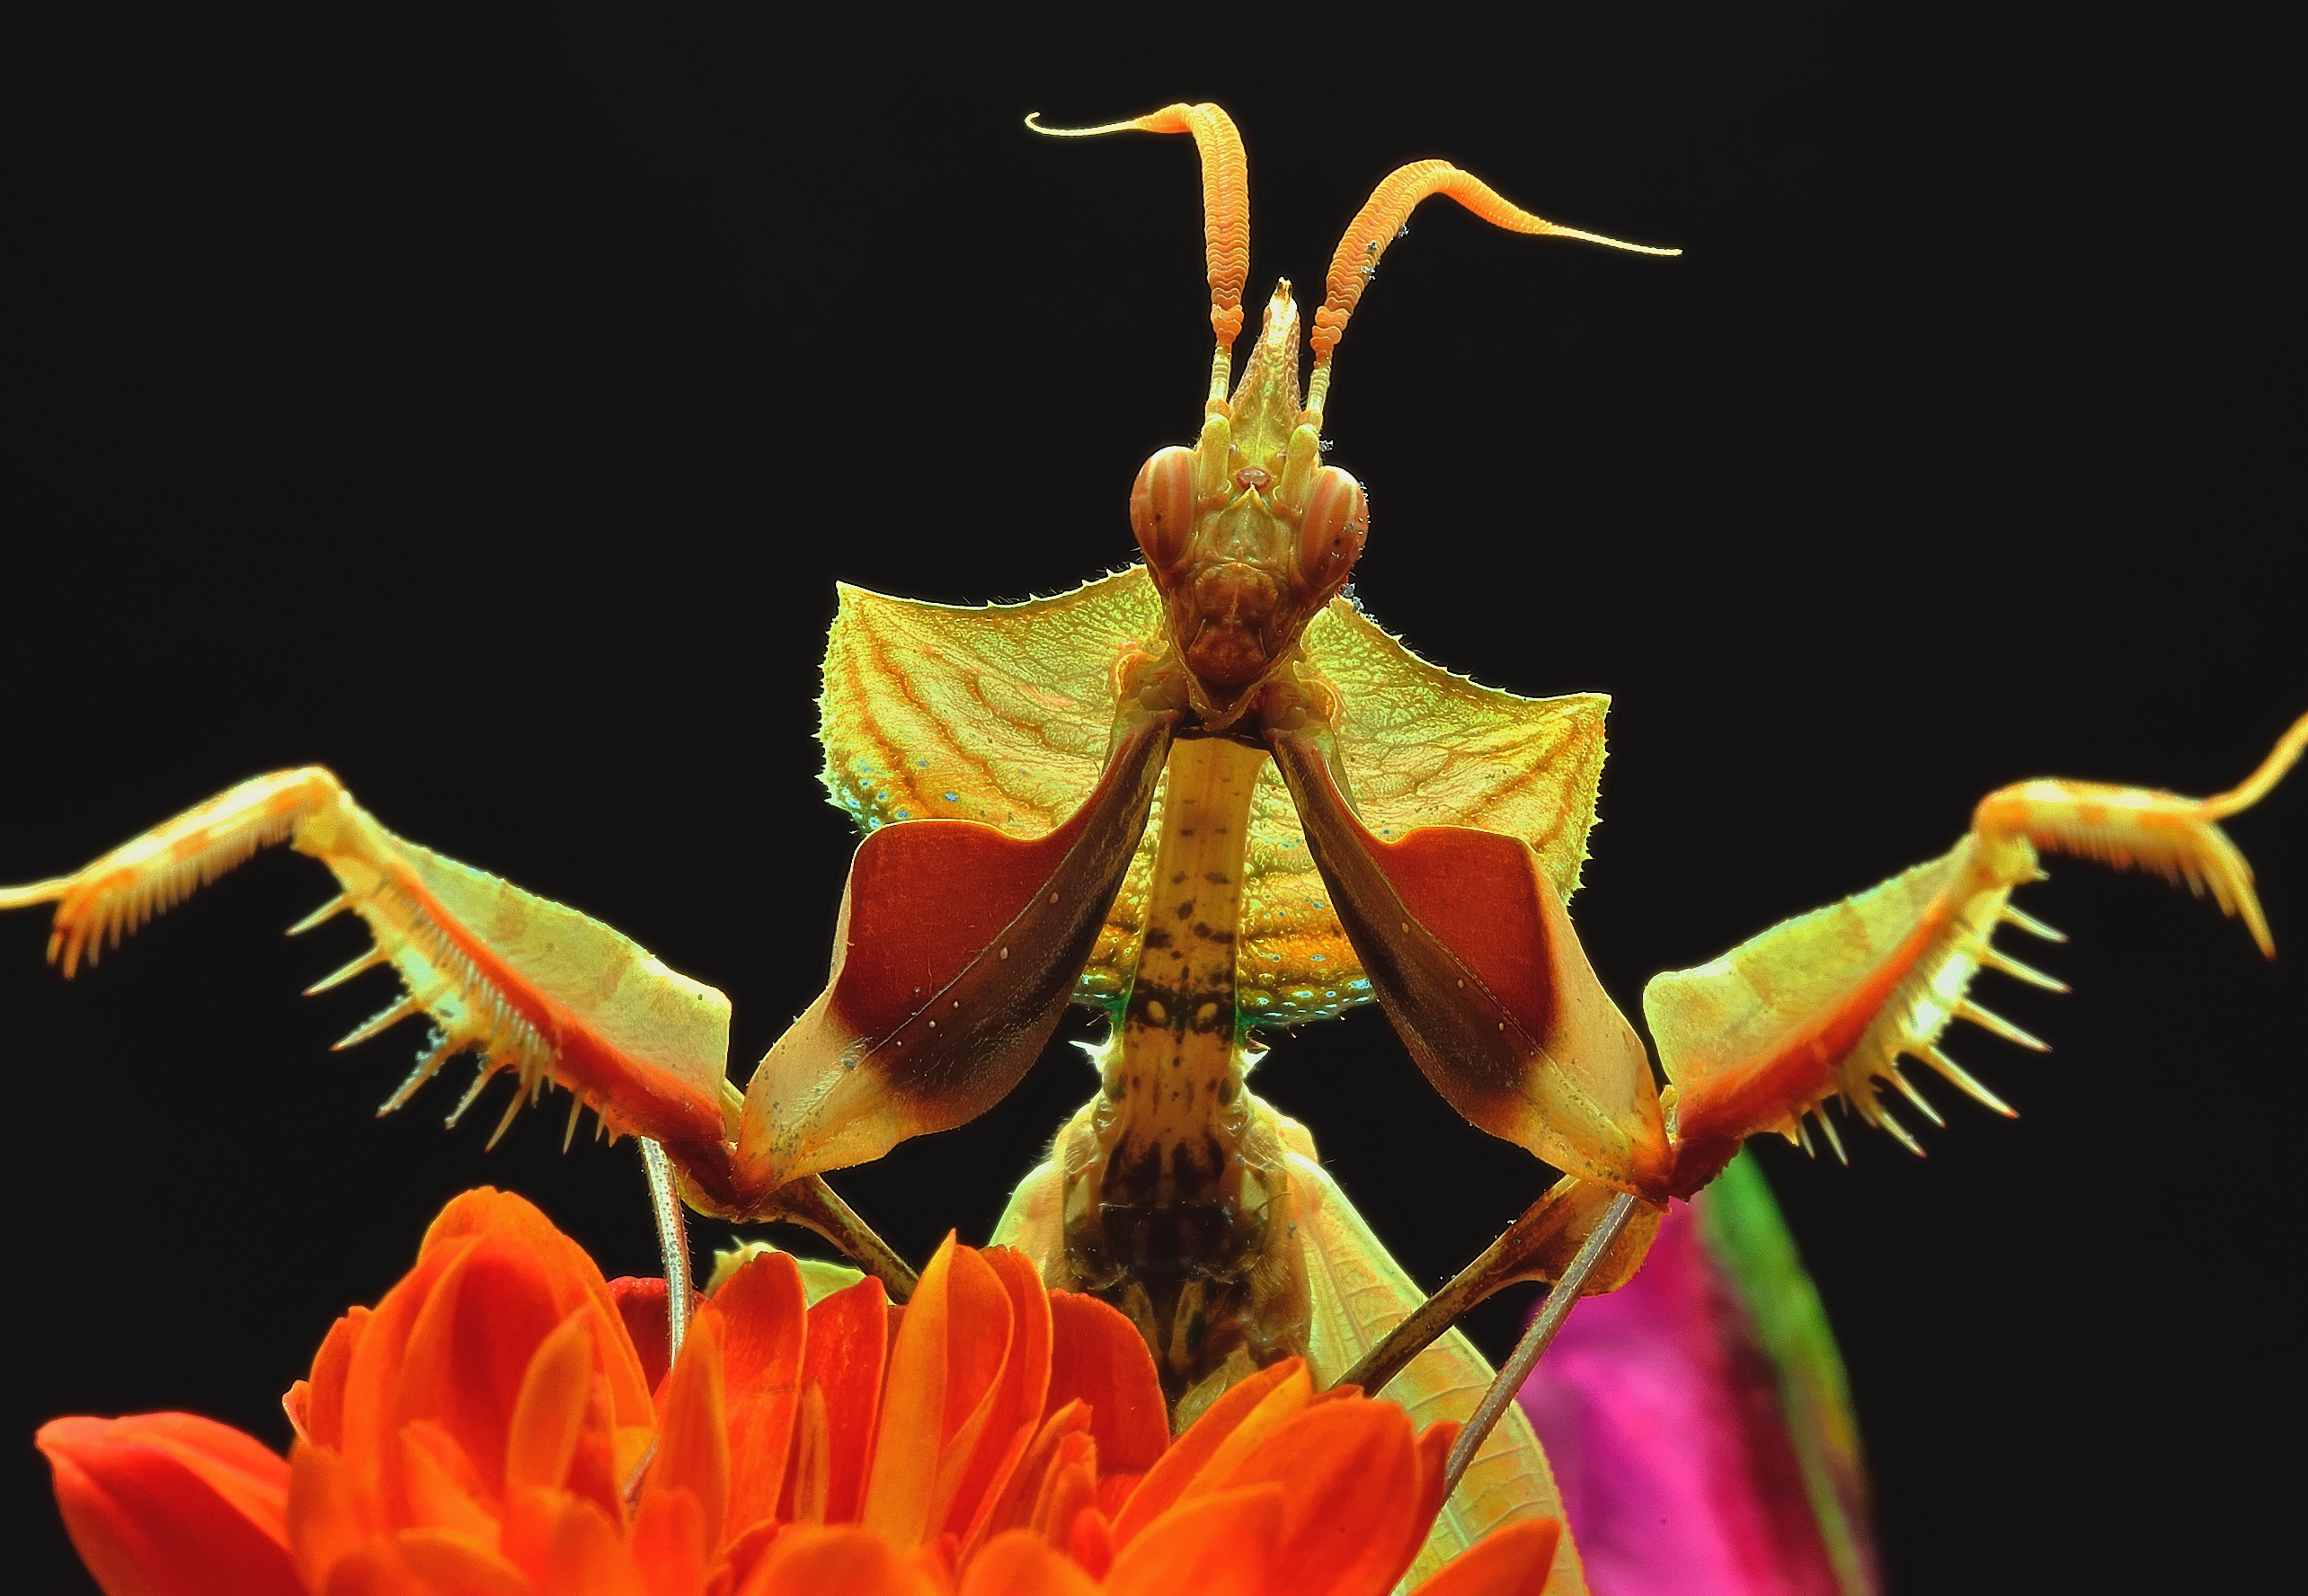
plant, photography, leaf, flower, praying mantis, insect, macro, yellow, flora, fauna, invertebrate, flowers, close up, mantis, nectar, macro photography, membrane winged insect, moths and butterflies